Frogner Line

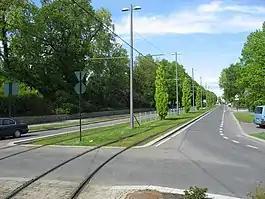
Kirkeveien from Frogner plass

The Frogner Line is a section of the Oslo Tramway which runs between Solli and Majorstuen, serving the neighborhood of Frogner. The line is served by tram number 12, and the Frogner section makes up the westernmost part of this line. From Solli to Frogner, the line runs northwestwards to Frognerveien, then turns northeast along Kirkeveien, along the Frogner Park, including a stop at the main gate to the Vigeland sculpture installation, before ending at Majorstuen where it connects with the Homansbyen Line and Briskeby Line.